France–Thailand relations

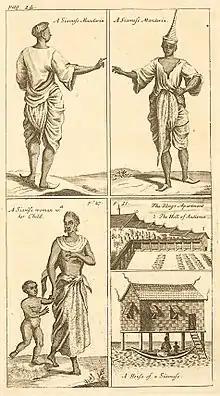
A page from Simon de la Loubère:"Du Royaume de Siam"

A second Thai embassy, led by Kosa Pan, was sent to France to ratify the treaties. The embassy accompanied the returning embassy of Chevalier de Chaumont and traveled on the boats "l'Oiseau" and "la Maligne". It brought a proposal for an eternal alliance between France and Siam and stayed in France from June 1686 to March 1687. Kosa Pan was accompanied by two other Siamese ambassadors, Ok-luang Kanlaya Ratchamaitri and Ok-khun Si Wisan Wacha, and by the Jesuit Father Guy Tachard.